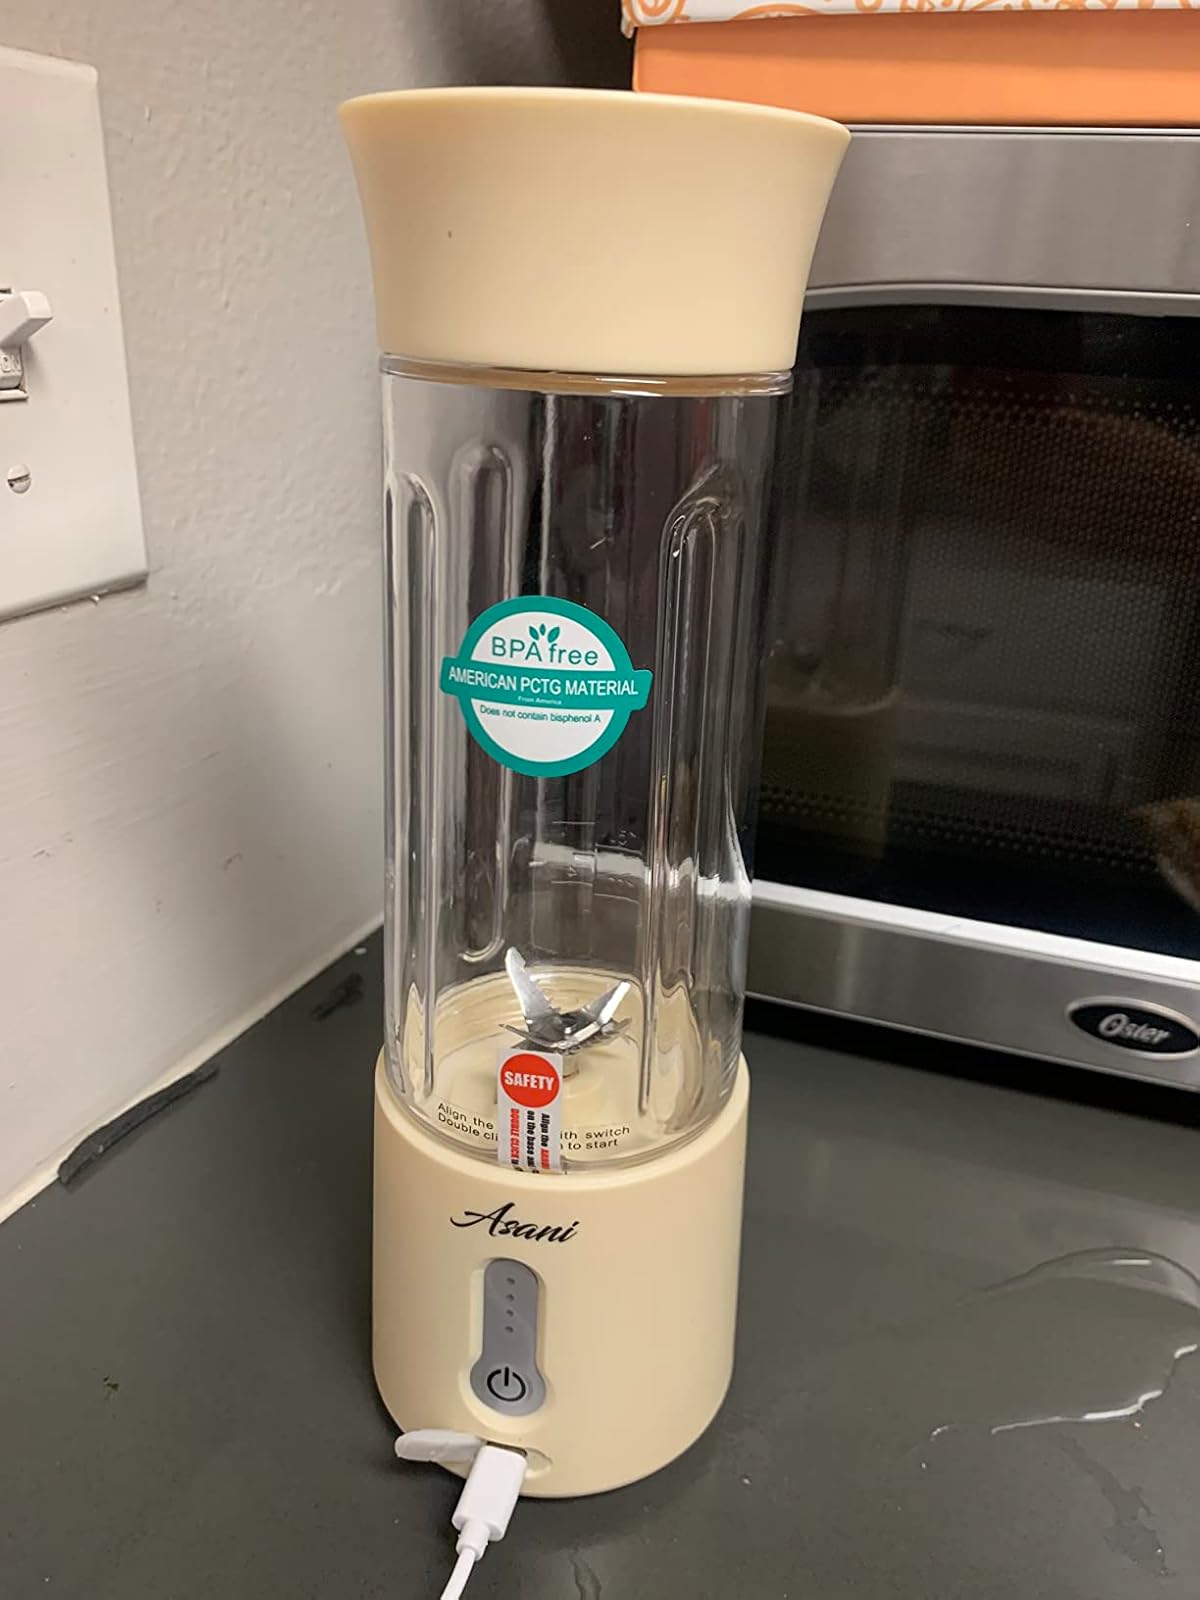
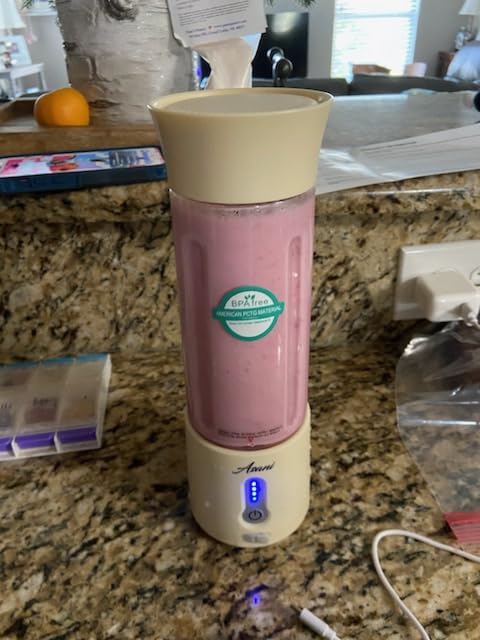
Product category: items_blender
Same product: yes